Stevenson, Washington

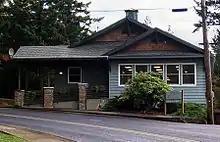
Stevenson's city hall

Located in the western Columbia River Gorge, Stevenson has a warm‑summer Mediterranean climate (Köppen: Csb) that blends the wet marine influence of the Cascades' west side with the drier interior plateau to the east. Summers are warm and distinctly dry: the average high in July is about , and the month typically receives only of rain.